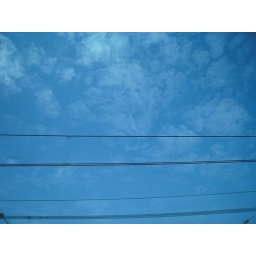
Blue blue sky in Hong Kong